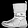
Label: Ankle boot